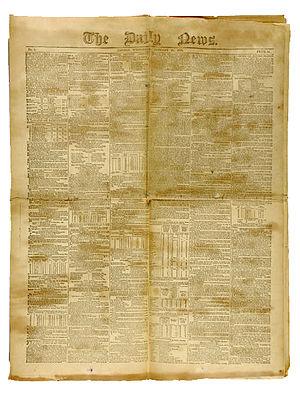
Charles John Huffam Dickens, né à Landport, près de Portsmouth, dans le Hampshire, comté de la côte sud de l'Angleterre, le 7 février 1812 et mort à Gad's Hill Place à Higham dans le Kent, le 9 juin 1870, est considéré comme le plus grand romancier de l'époque victorienne. Dès ses premiers écrits, il est devenu immensément célèbre, sa popularité ne cessant de croître au fil de ses publications.
Le Daily News est un journal quotidien anglais à vocation libérale qui a été publié de 1846 à 1930.